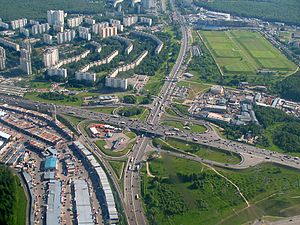
MKAD / Galleri
MKAD er det translittererede navn på den ringvej, der omkranser byen Moskva. Det russiske navn er МКАД, som er et akronym for russisk: Московская кольцевая автомобильная дорога, tr. Moskovskaja koltsevaja avtomobilnaja doroga.